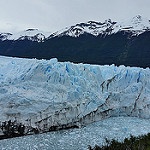
Scene: Outdoor